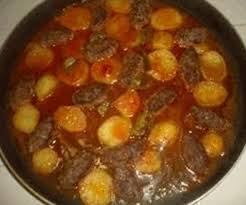
Yemek: izmir_kofte